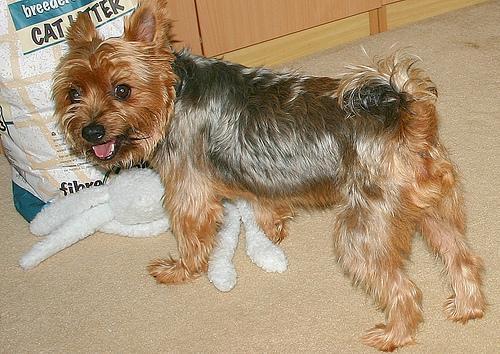
Australian_terrier